Vickers Valetta

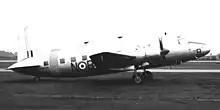
Vickers Valetta T.3 of the RAF College at Blackbushe airport in September 1956. Note the cabin-top astrodomes and aerials for navigational training

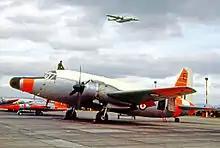
Valetta T.4 of No.2 ANS with extended radar nose

While the vast majority of Valettas were of the "C.1" standard, there were several specialised variants inducted as well. The Valetta C.2 was a dedicated VIP passenger transport, its performance was largely similar save for its extended range capabilities.